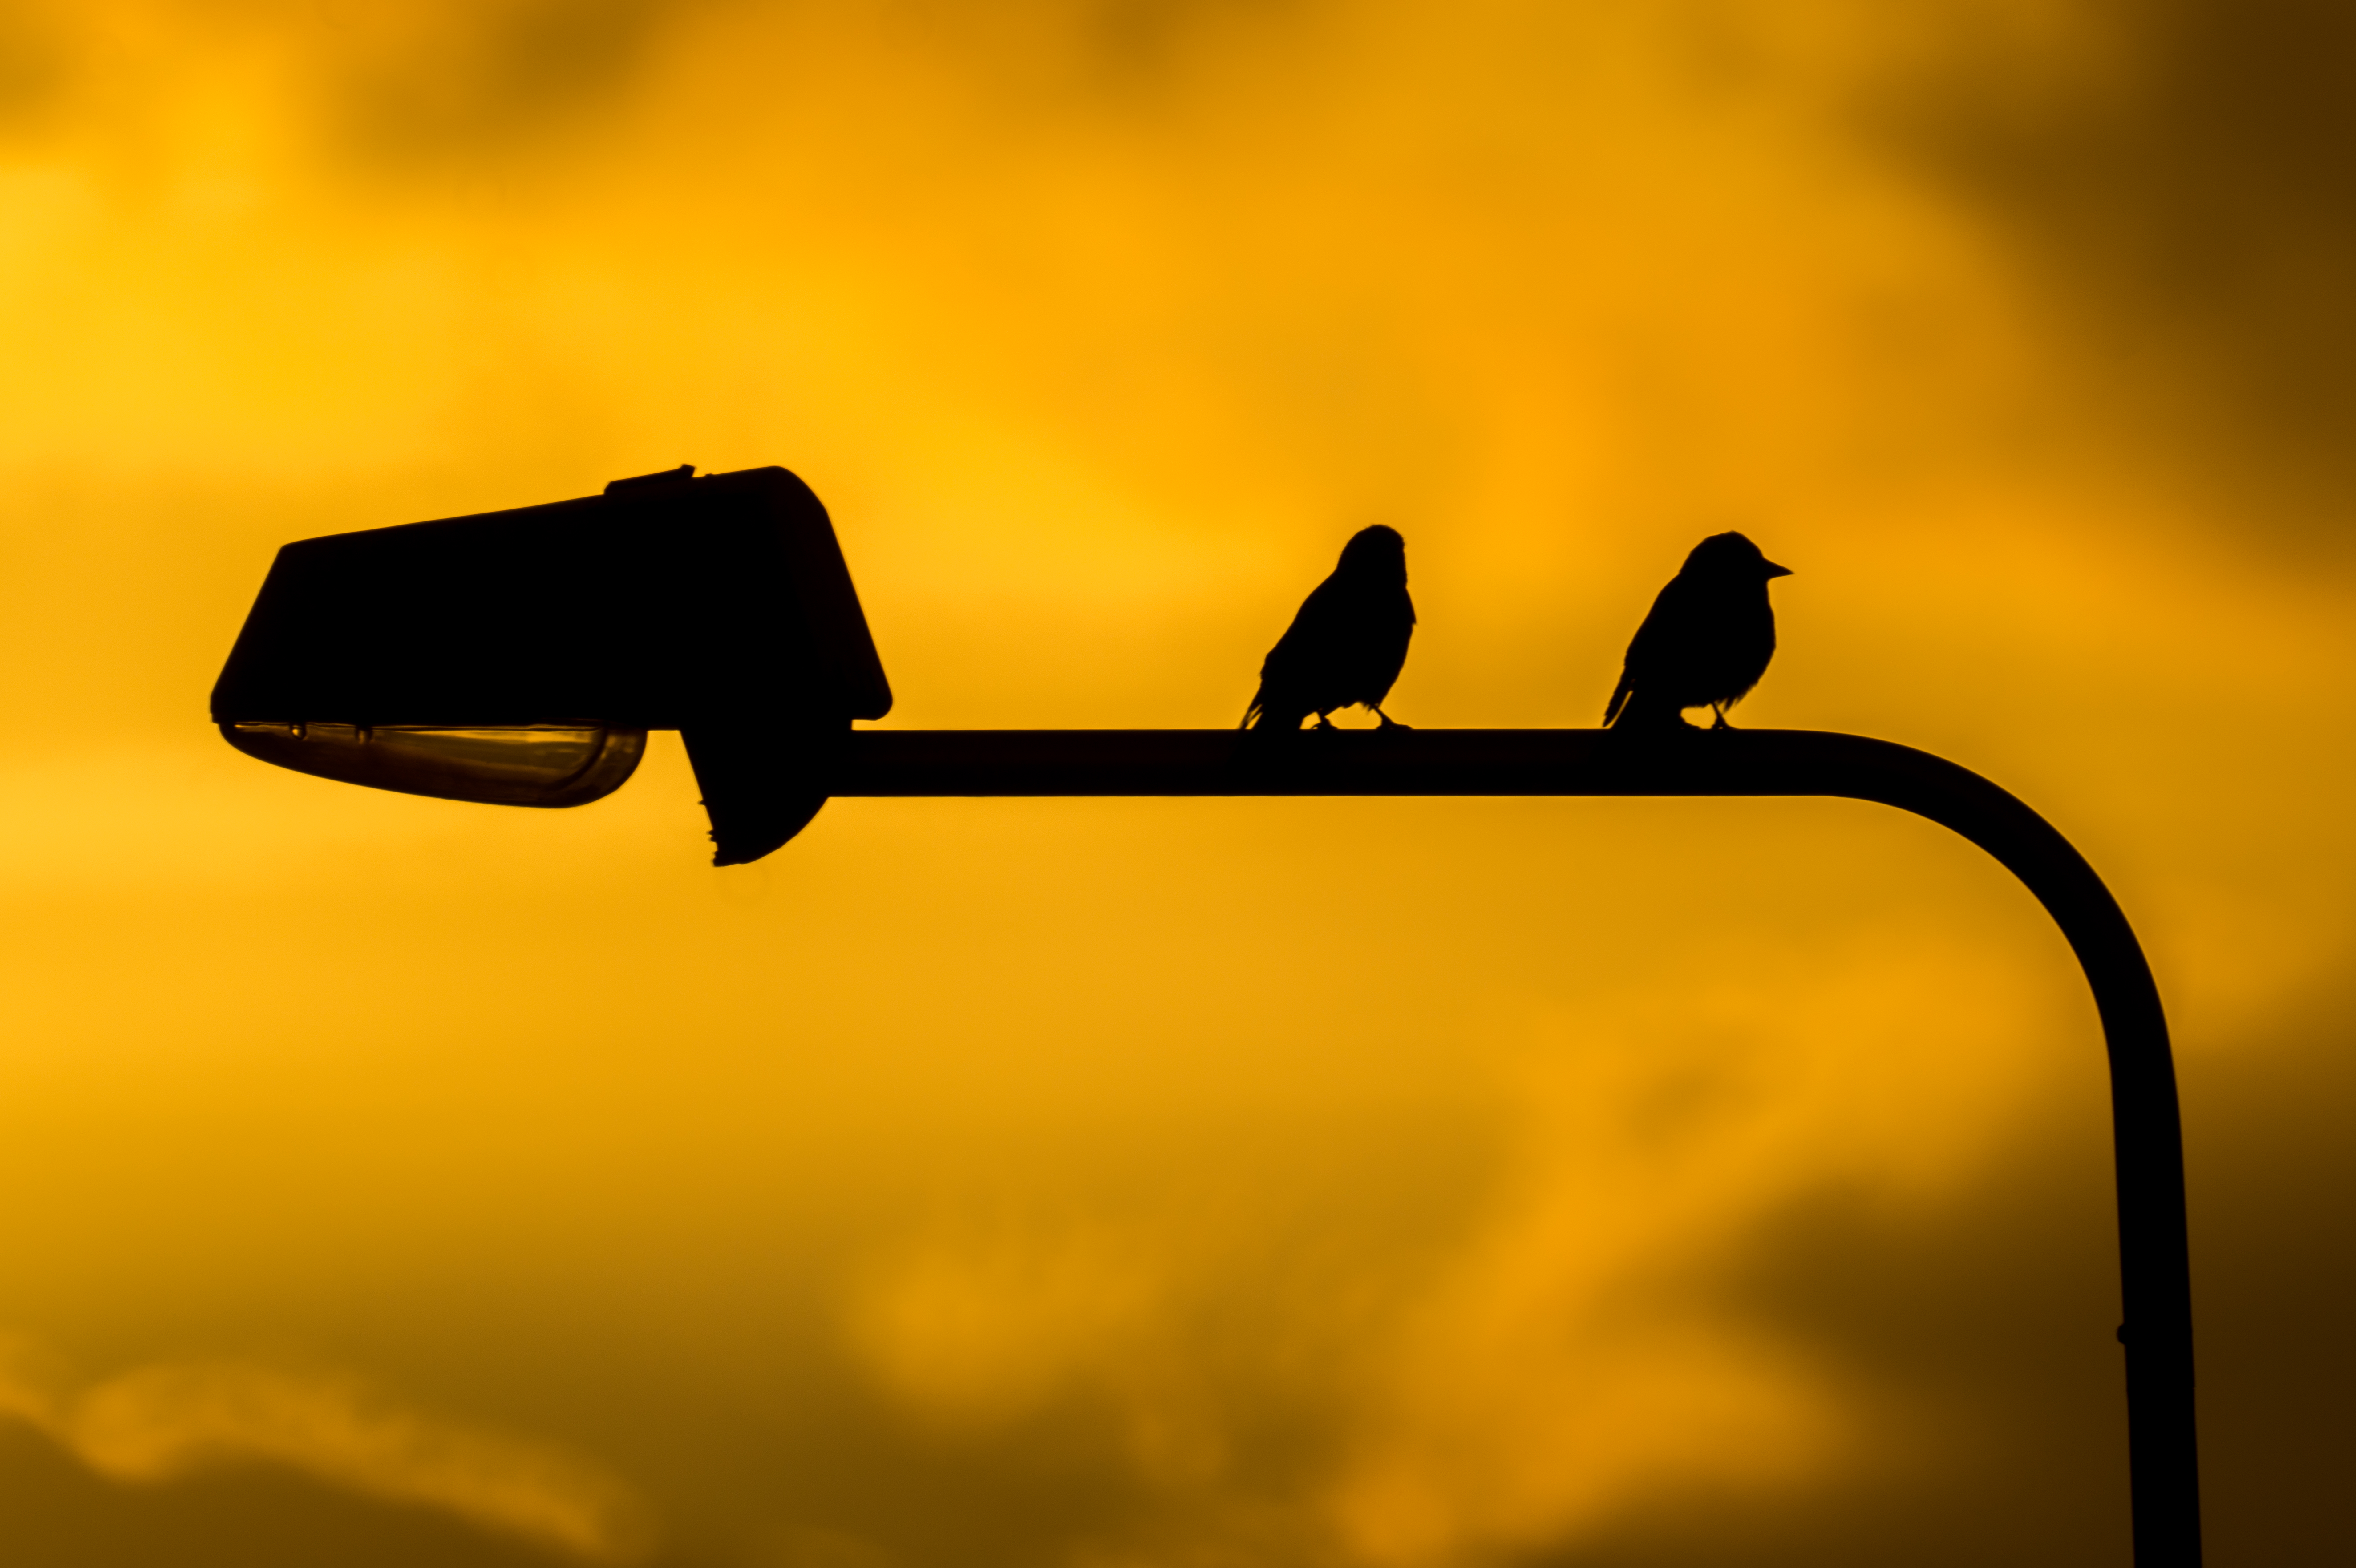
silhouette, bird, wing, light, sky, sunshine, sun, sunrise, sunset, warm, sunlight, morning, dusk, evening, twilight, orange, sitting, street light, yellow, birds, clouds, lamppost, animals, macro photography, computer wallpaper, lantarn